Lucy Thoumaian

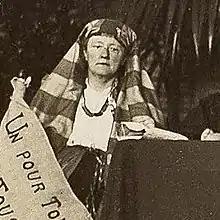
Thoumaian in 1915

Lucy Thoumaian or Rossier de Visme (1890 – 1940) was an Armenian woman's rights and peace activist. Driven out of Armenia she helped create a school in Chigwell for orphaned Armenians. She published a manifesto for peace before she attended the Women at the Hague conference in 1915. Afterwards, she began working for the League of Nations.